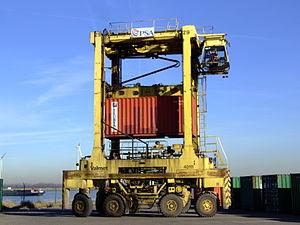
Un chariot cavalier, également appelé chariot gerbeur ou portique automoteur, est un portique de manutention de conteneurs qui est roulant et automobile. C'est un véhicule terrestre lourd, de haute taille, monté sur des pneumatiques et mû par un moteur thermique diesel ou électrique, qui est utilisé sur un terminal conteneur portuaire et se positionne au-dessus d'un conteneur, en l’enjambant, pour l’agripper, le soulever, le déplacer et le déposer, éventuellement au-dessus d'un à trois autres conteneurs. Les chariots cavaliers sont pilotés par des dockers. Ils peuvent soulever des conteneurs d'un poids maximal d'une soixantaine de tonnes, et les déplacer à une vitesse maximale d'environ 30 km/h.
Dans le domaine du transport, un conteneur ou container, est un caisson métallique parallélépipédique conçu pour le transport de marchandises par différents modes de transport. Ses dimensions ont été normalisées au niveau international. Il est muni à tous les angles de pièces de préhension permettant de l'arrimer et de le transborder d'un véhicule à l'autre. Il fait partie de la catégorie des UTI, comme les caisses mobiles et certaines semi-remorques. Il permet ainsi de diminuer les temps de rupture de charge et de transbordement. Ses adaptations spécifiques facilitent les opérations de « mise en boîte » des marchandises et de vidage.